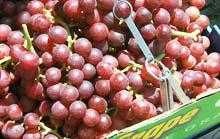
Label: Grapes